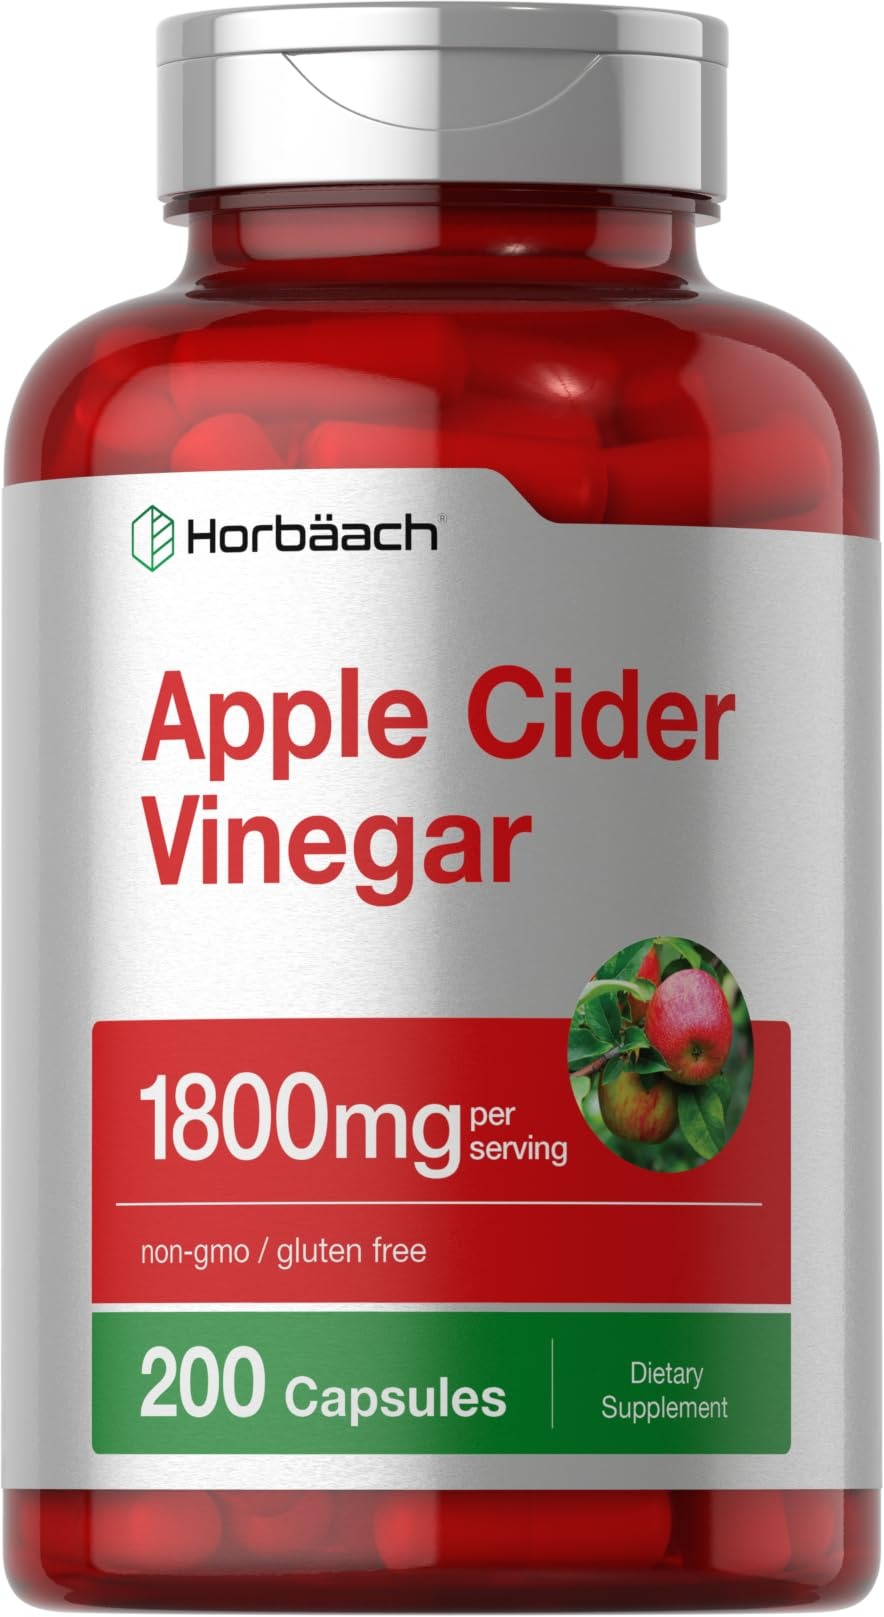
Item Name: Horbäach Apple Cider Vinegar Capsules | 1800mg | 200 Pills | Non-GMO, Gluten Free Supplement
Bullet Point 1: APPLE CIDER VINEGAR: Derived from fermented apples
Bullet Point 2: ADVANCED FORMULA: 1,800 mg of Apple Cider Vinegar per serving in convenient quick release capsules
Bullet Point 3: EXPERTLY CRAFTED: Our professional formula is backed by our commitment to purity and potency
Bullet Point 4: HORBAACH MANUFACTURERS: Laboratory Tested, Trusted Ingredients, Superior Quality, 100% Guaranteed!
Bullet Point 5: FREE OF: Gluten, Wheat, Yeast, Milk, Lactose, Artificial Flavor, Sweetener, Preservatives & Non-GMO
Product Description: <p><strong>What is Apple Cider Vinegar?</strong></p> <p>Apple Cider Vinegar is made through a special fermentation process that produces the beneficial compound Acetic Acid. &nbsp;</p> <p><strong>Supplementing with Apple Cider Vinegar:</strong></p> <p>Now, you can find Apple Cider Vinegar in vitamin and supplement forms such as capsules, powder, gummies, tablets and more. Looking for the best form of Apple Cider Vinegar to enhance your daily routine?</p> <p><strong>Horbaach&rsquo;s Apple Cider Vinegar:</strong></p> <p>Get premium support with Horbaach Apple Cider Vinegar. This highly innovative formula features 1,800 mg of Apple Cider Vinegar per serving in quick release capsules. It's gluten-free and non-GMO, with no artificial sweetener or preservatives, making it a high-quality formula for a balanced routine.</p> WARNING: If you are pregnant, nursing, taking any medications or have any medical condition, consult your doctor before use. This product contains a high concentration of acetic acid. May cause irritation. If you experience any stomach pain or discomfort or if any adverse reactions occur, immediately stop using this product and consult your doctor. If seal under cap is damaged or missing, do not use. Keep out of reach of children. Store in a cool, dry place.
Value: 200.0
Unit: Count

Price: 29.99